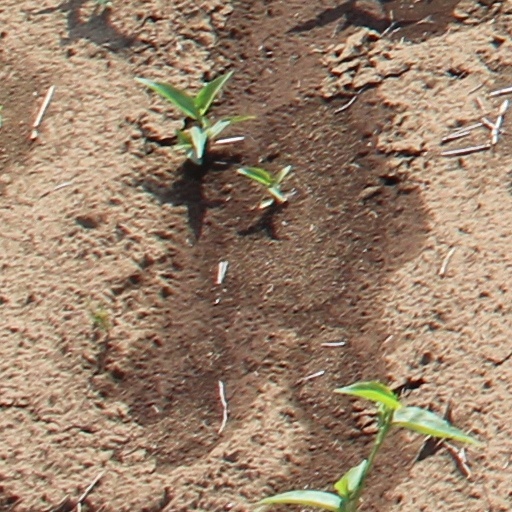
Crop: wheat